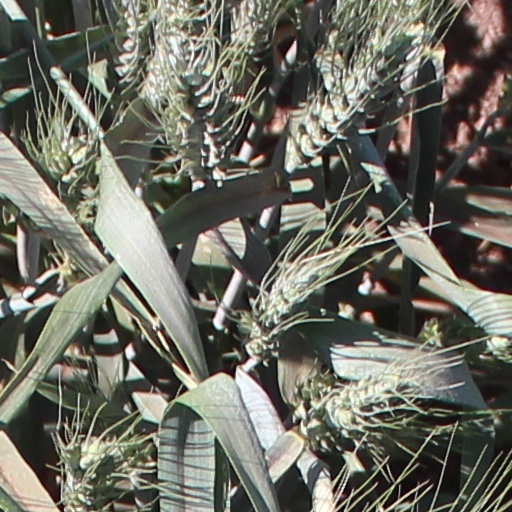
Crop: wheat